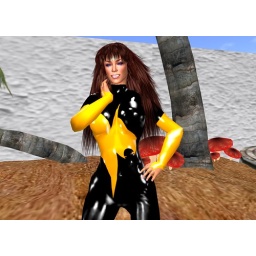
Tasty Philly in black and yellow Kayliwulf latex